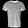
Label: T - shirt / top